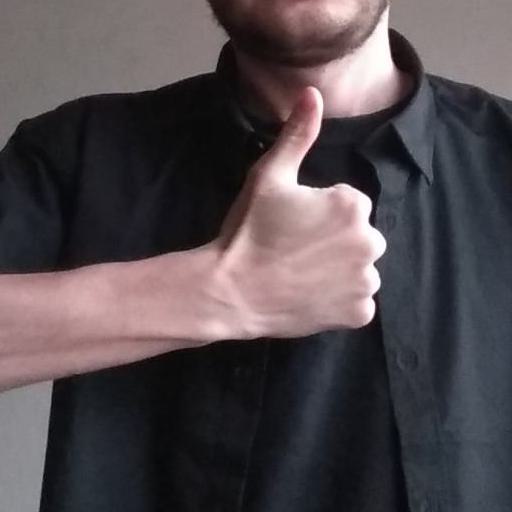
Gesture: like